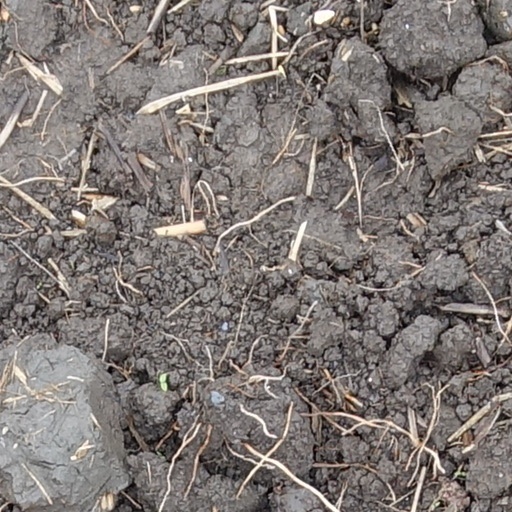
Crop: wheat